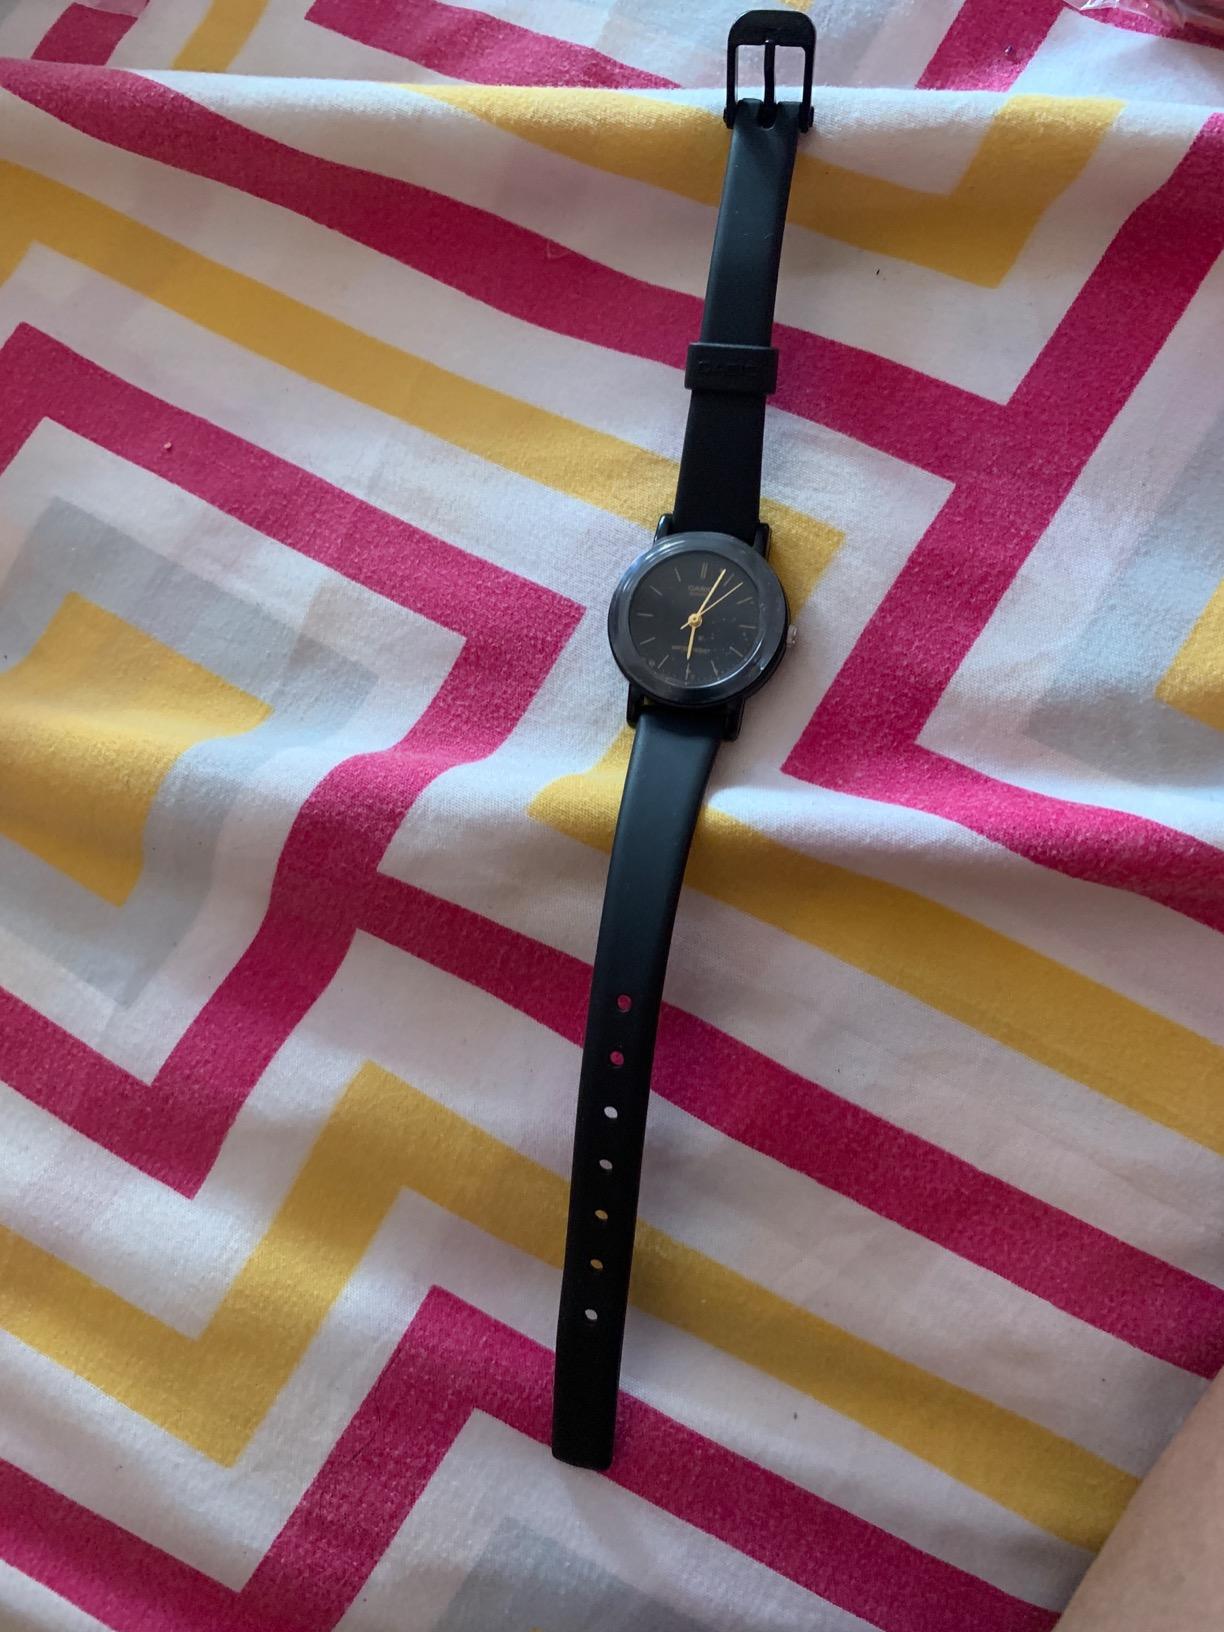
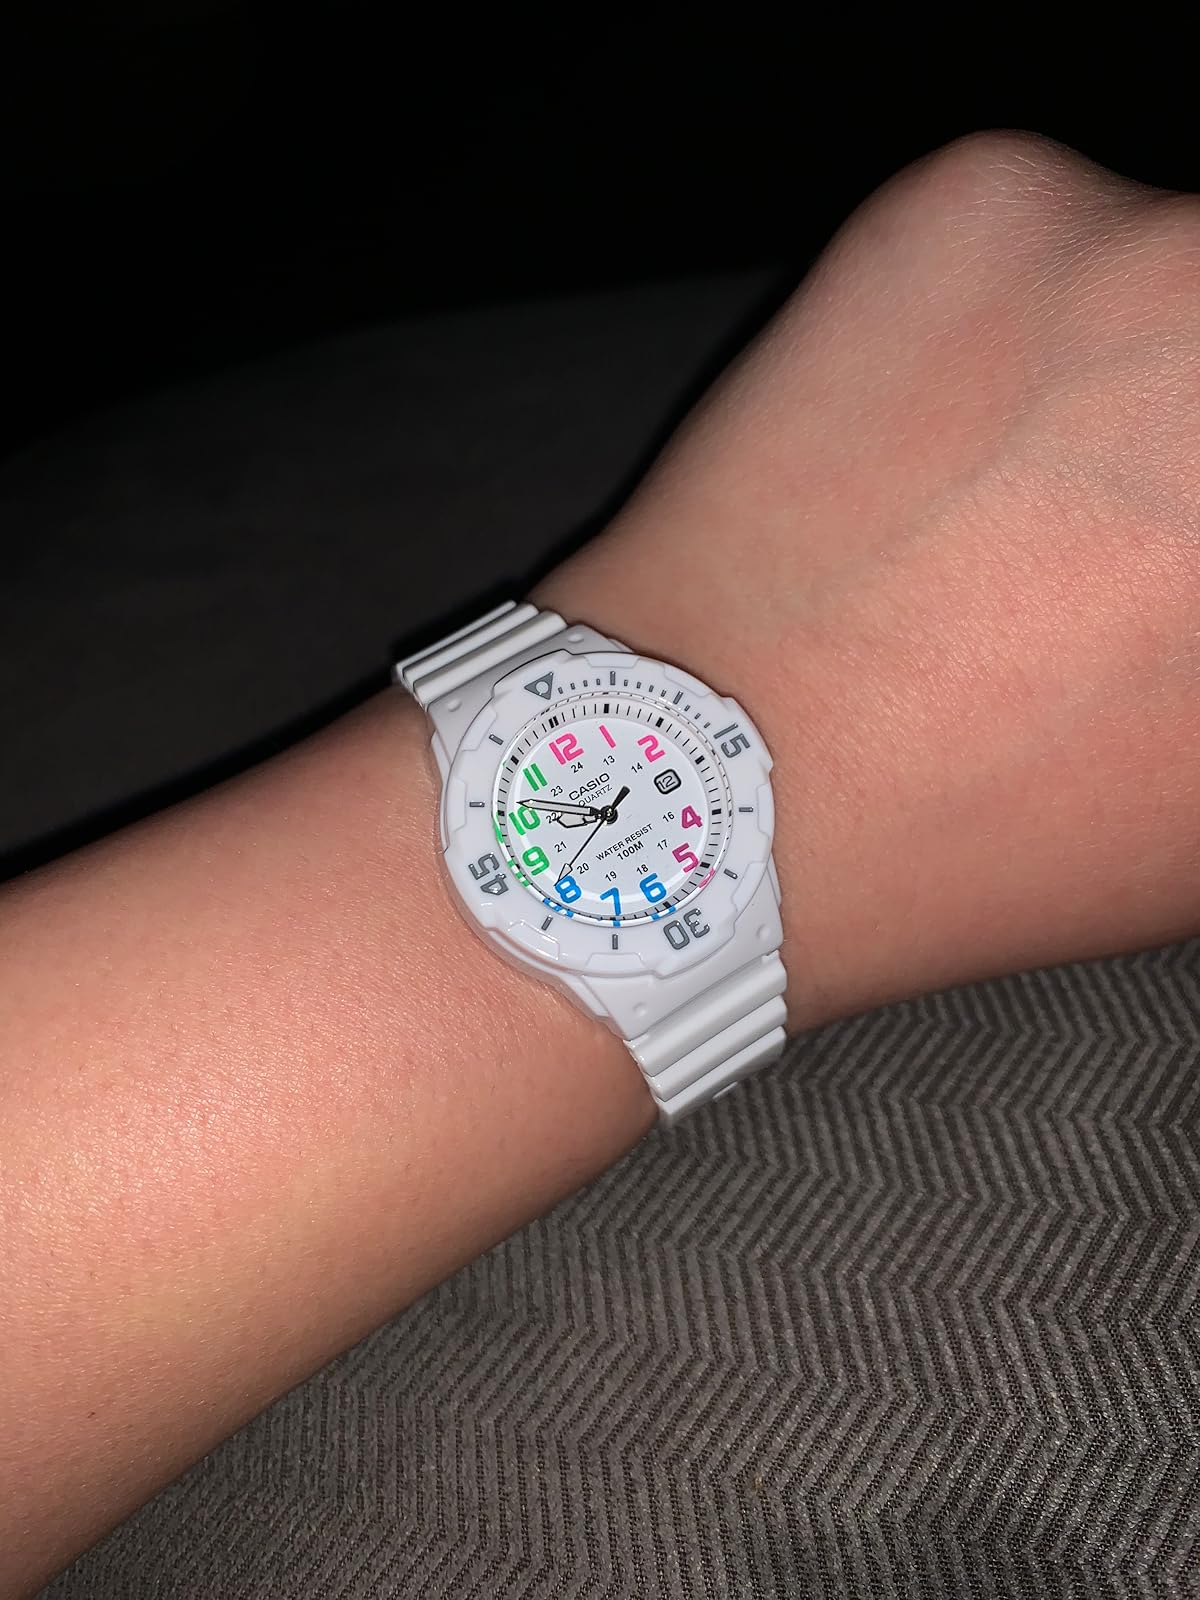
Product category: accessories_watch
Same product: no